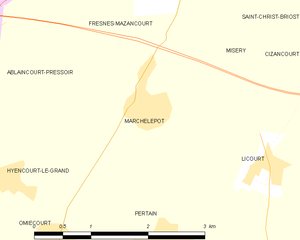
Carte des communes françaises Marchélepot